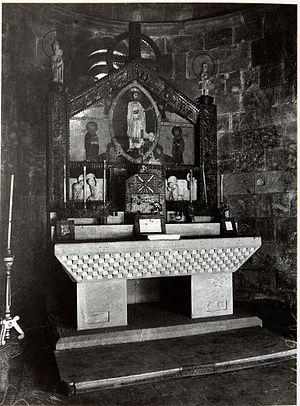
Rafael Masó i Valentí, né le 16 août 1880 à Gérone et mort le 13 juillet 1935 dans la même ville, est un architecte espagnol de Catalogne.